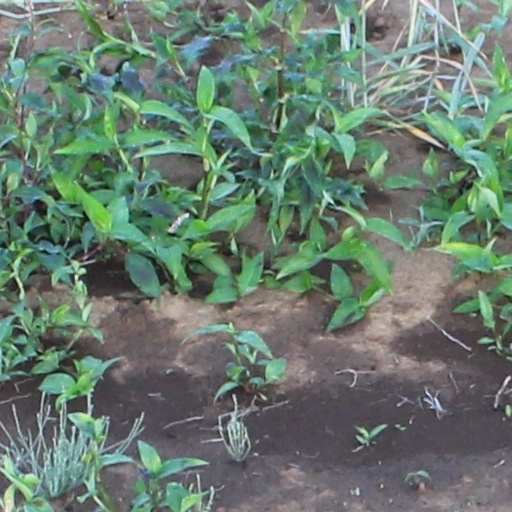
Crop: wheat